Brighton railway station

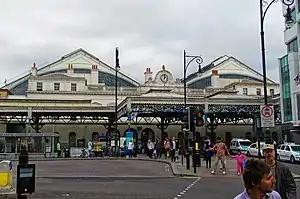
Station exterior.

Brighton railway station is the principal station serving the city of Brighton in Brighton and Hove, East Sussex, England, operated by Govia Thameslink Railway. It is the southern terminus of the Brighton Main Line, the western terminus of the East Coastway Line and the eastern terminus of the West Coastway Line. It is from via .